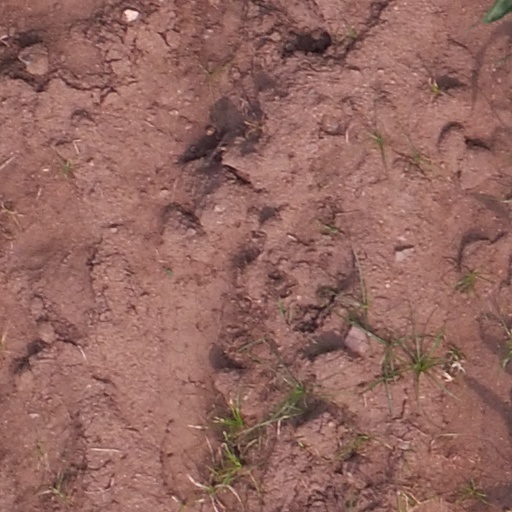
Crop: maize; corn